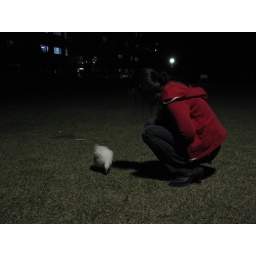
so after coming home from the dog restaurant, there was a random chicken running around the campus